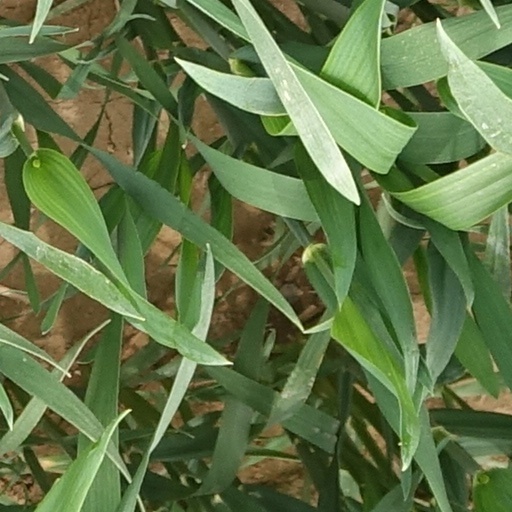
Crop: wheat